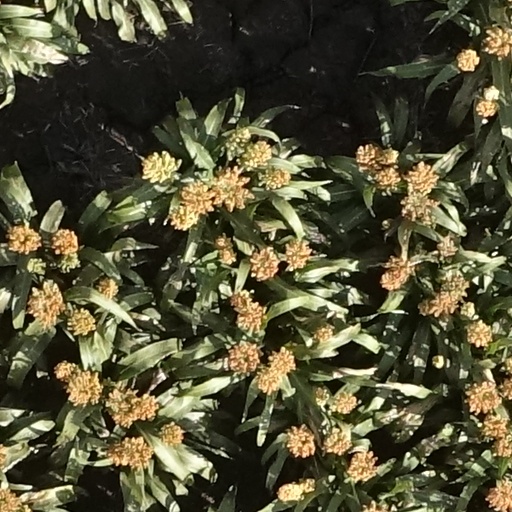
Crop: sorghum